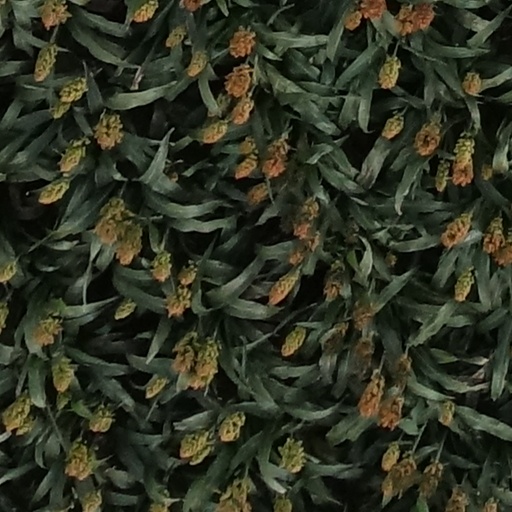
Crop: sorghum